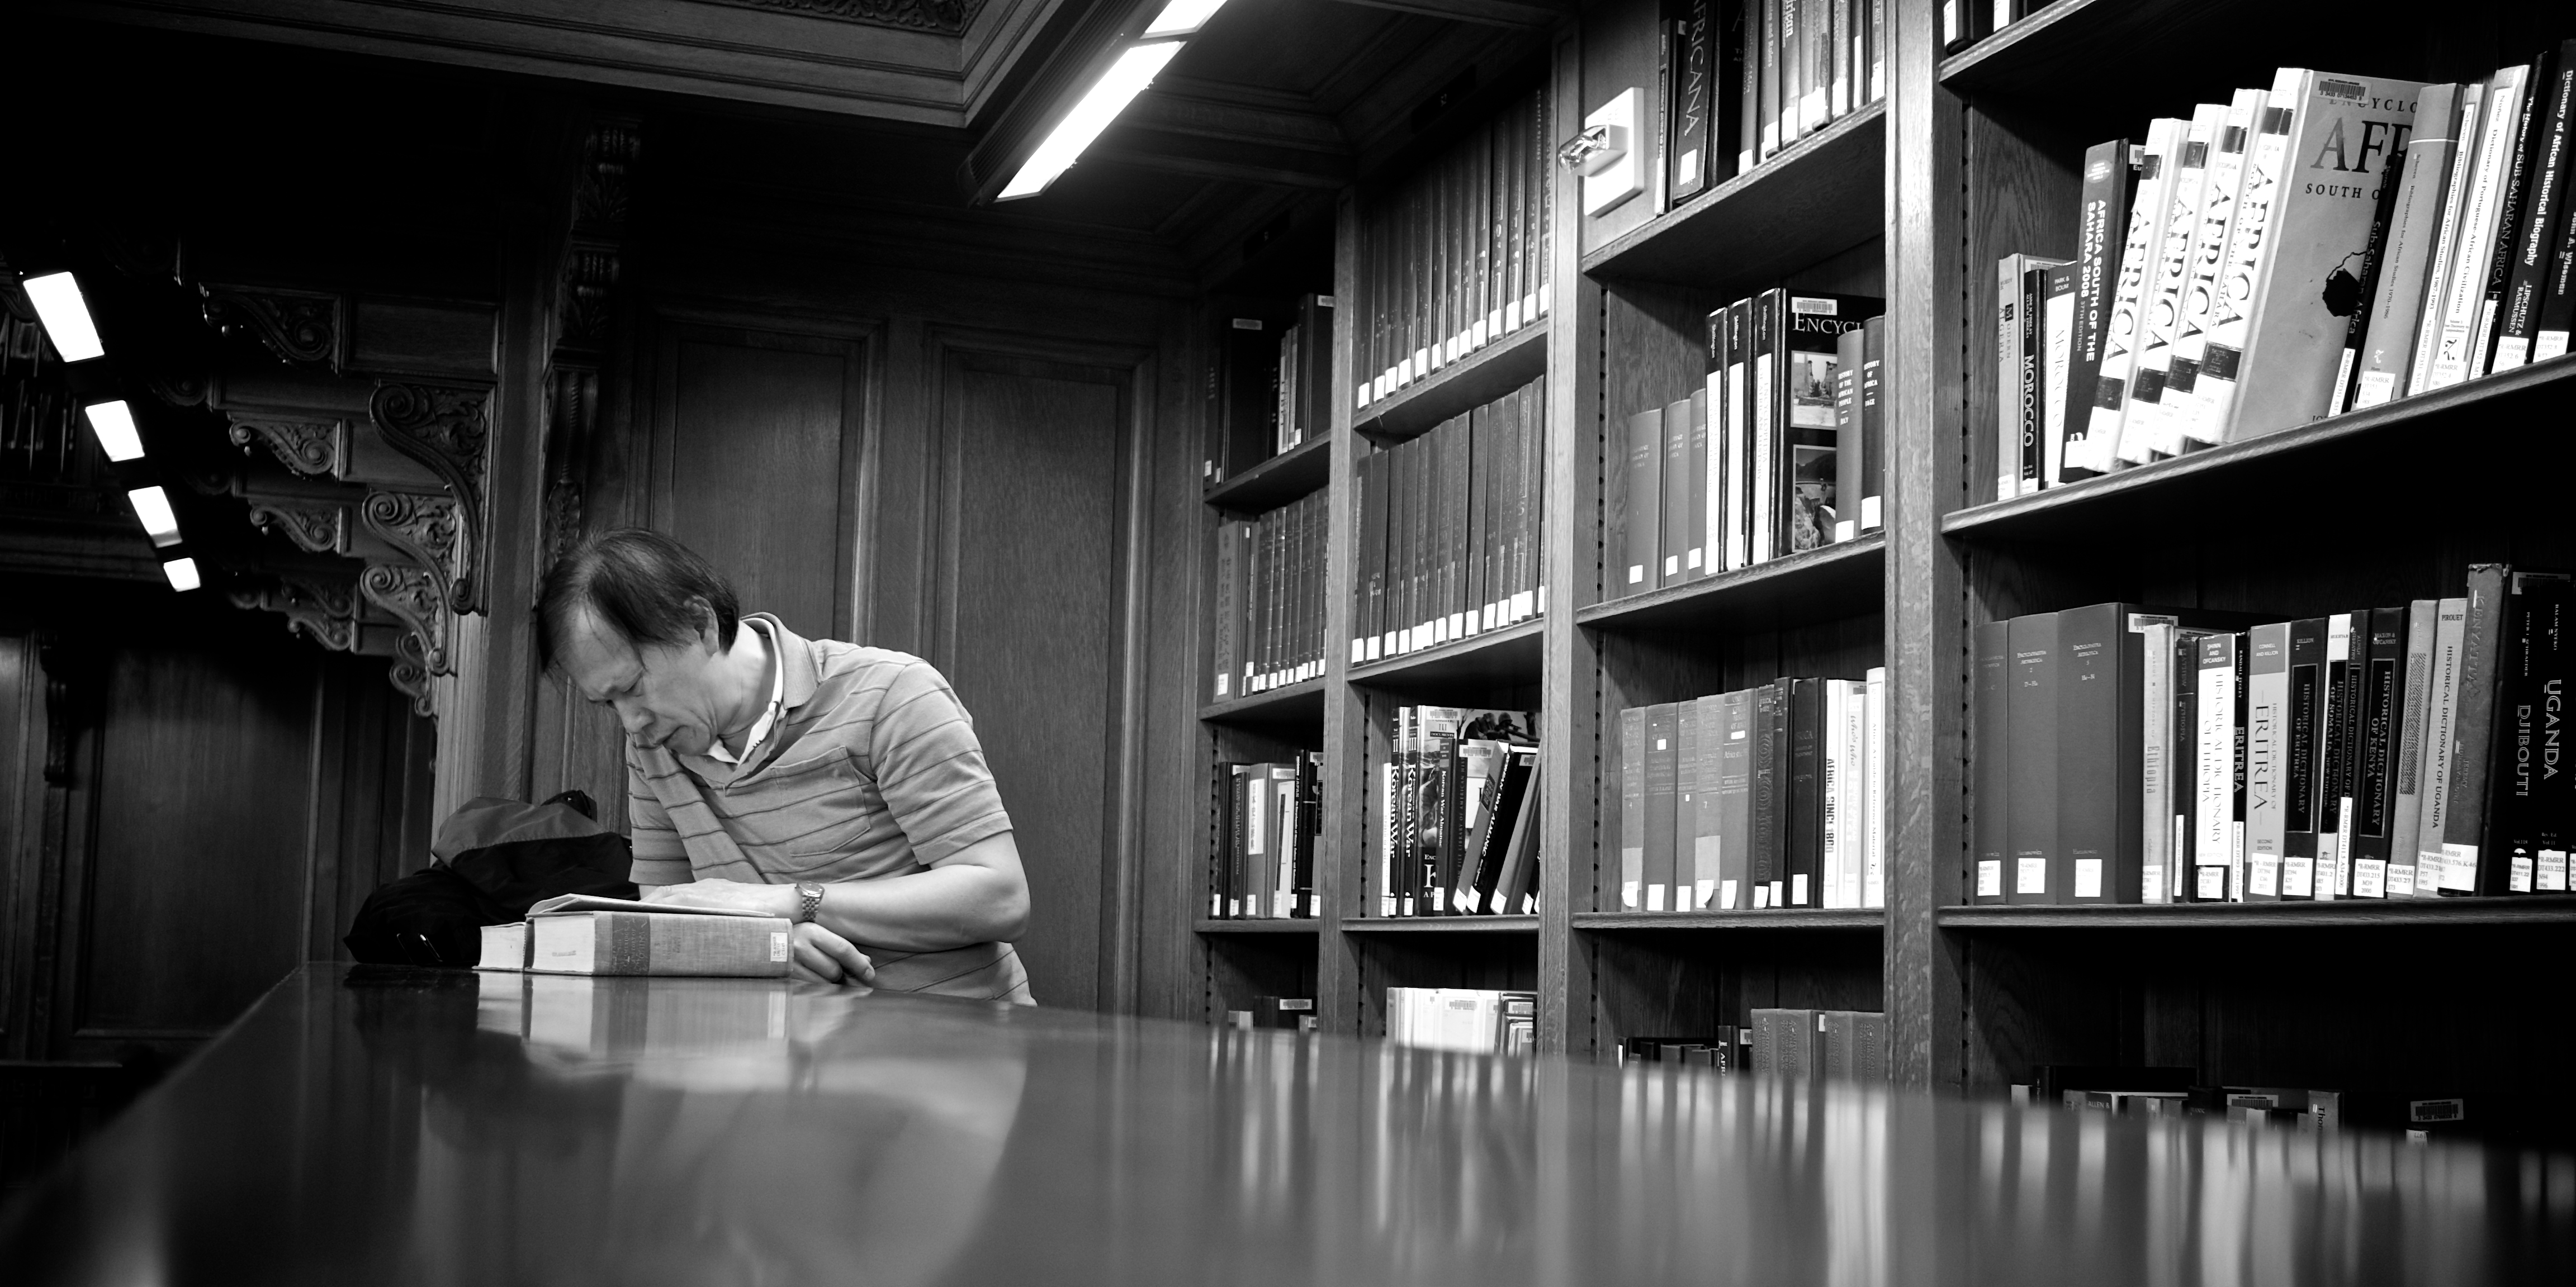
black and white, white, street, photography, ebook, training, black, monochrome, streetphotography, flickr, thomas, video, olympus, photograph, omd, fuji, leica, monochrom, leuthard, hcb, thomasleuthard, monochrome photography, film noir